Johannes Dierauer

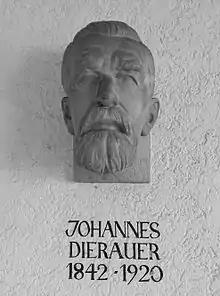
Plaque of Dierauer in the Marktgewölbe of the town hall in Berneck

He was married to Lisette Brunner of Oberhelfenschwil, with whom he had two daughters.